Death and state funeral of Elizabeth II

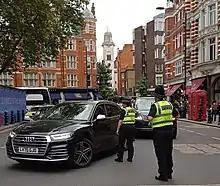
Police officers from Wales on duty in Sloane Square, London, before the funeral

Plans for the Queen's death had existed in some form since the 1960s, and the Queen was consulted about all the details included in her funeral plan. The Earl Marshal was in charge of organising the event.